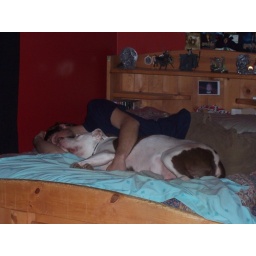
my brother in law sleeping with my dog Stryder